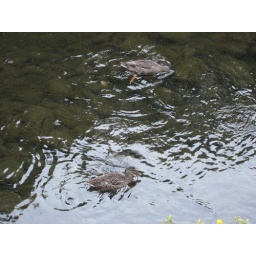
Some ducks on the river in front of the clocktower building.